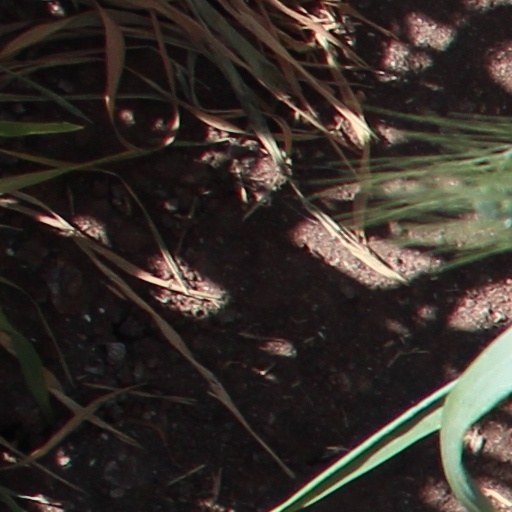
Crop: wheat